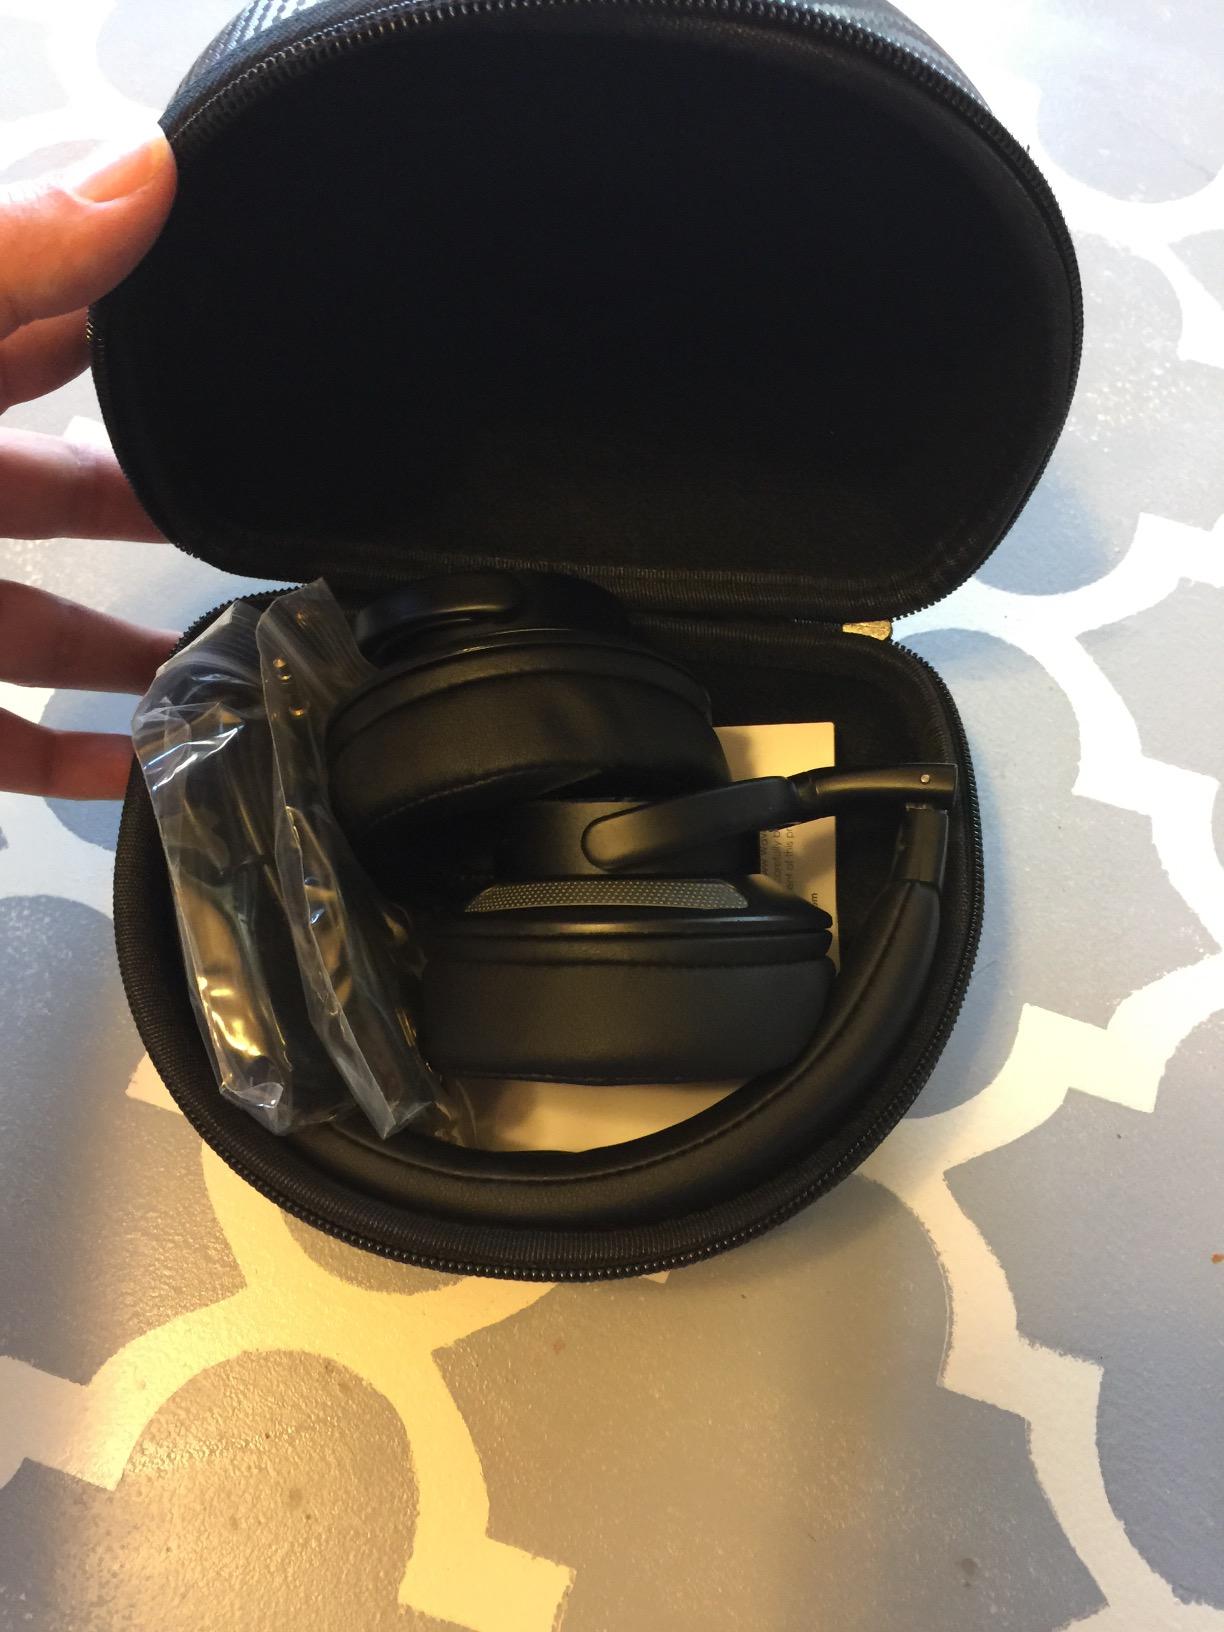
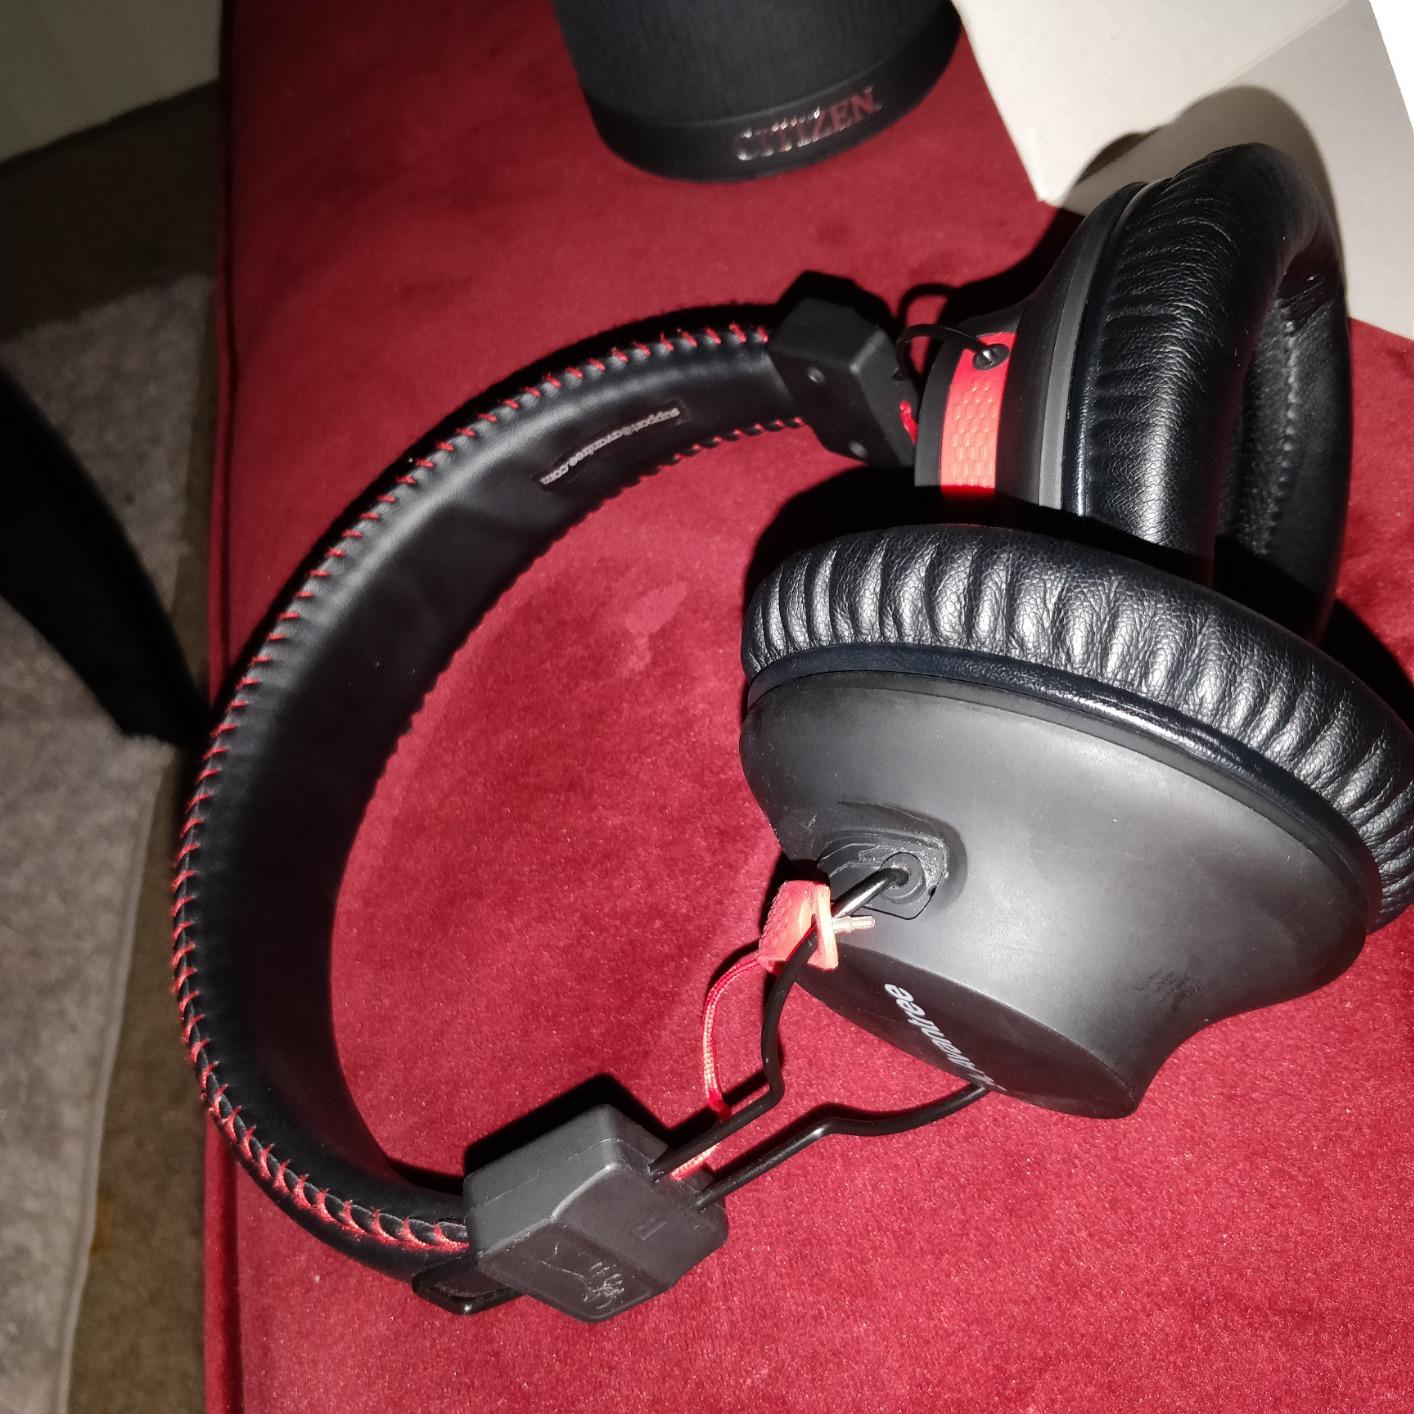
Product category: headphones
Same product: no